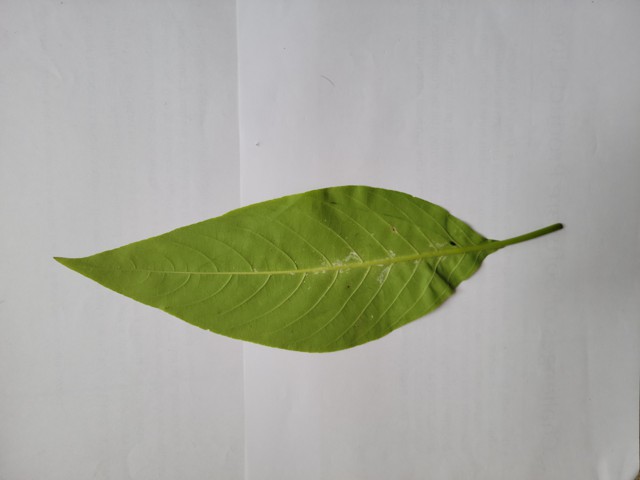
Plant: basok